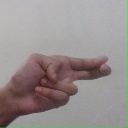
अक्षर: ह